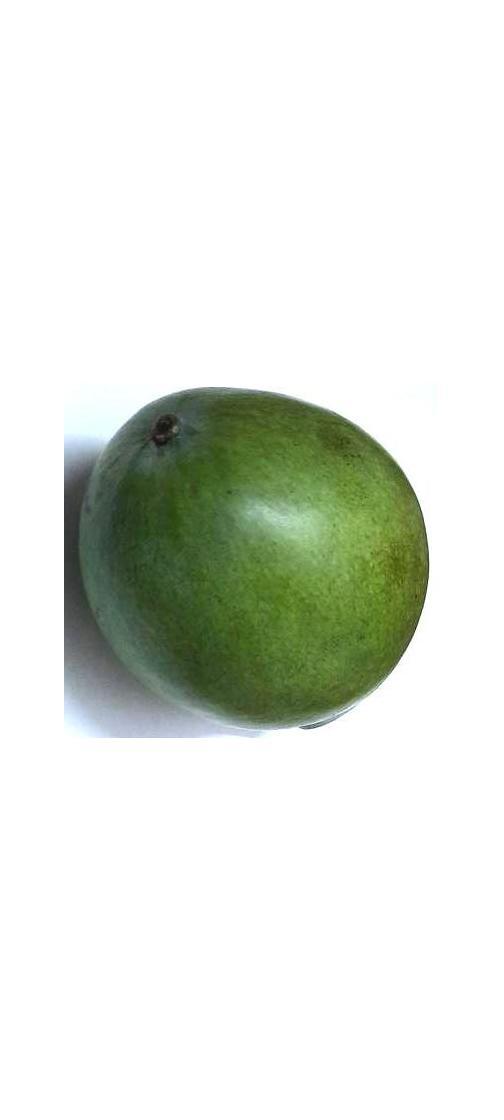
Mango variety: Rupali